Aghlabid architecture

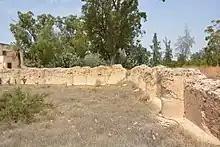
Remains of the large water basin at the archeological site of Raqqada

The congregational mosque of the Aghlabid administrative capital, al-Abbasiya, is described by al-Baladhuri (d. 892) as measuring 200 by 200 cubits and constructed of brick and marble columns, with a cedarwood roof. The description resembles that of the congregational mosque in Baghdad at the time, which may mean that either the Aghlabid mosque was inspired by it or that the description itself is merely a formulaic one. The Great Mosque of al-Zaytuna in Tunis, which was founded earlier around 698, owes its overall current form to a reconstruction during the reign of the Aghlabid emir Abu Ibrahim Ahmad (r. 856–863). Its layout is very similar to the Great Mosque of Kairouan, with a courtyard and hypostyle prayer hall, but it lacked a minaret. Most of the mosque's details and decoration were modified in later periods, and its present minaret is likewise a later addition. The sections that are best preserved from the 9th century are the interior of the prayer hall (though some of this was later rebuilt too) and the projecting round corner bastions at the northern and eastern corners of the mosque. Two other congregational mosques in Tunisia, the Great Mosque of Sfax (circa 849) and the Great Mosque of Sousse (851), were also built by the Aghlabids but have quite different forms.